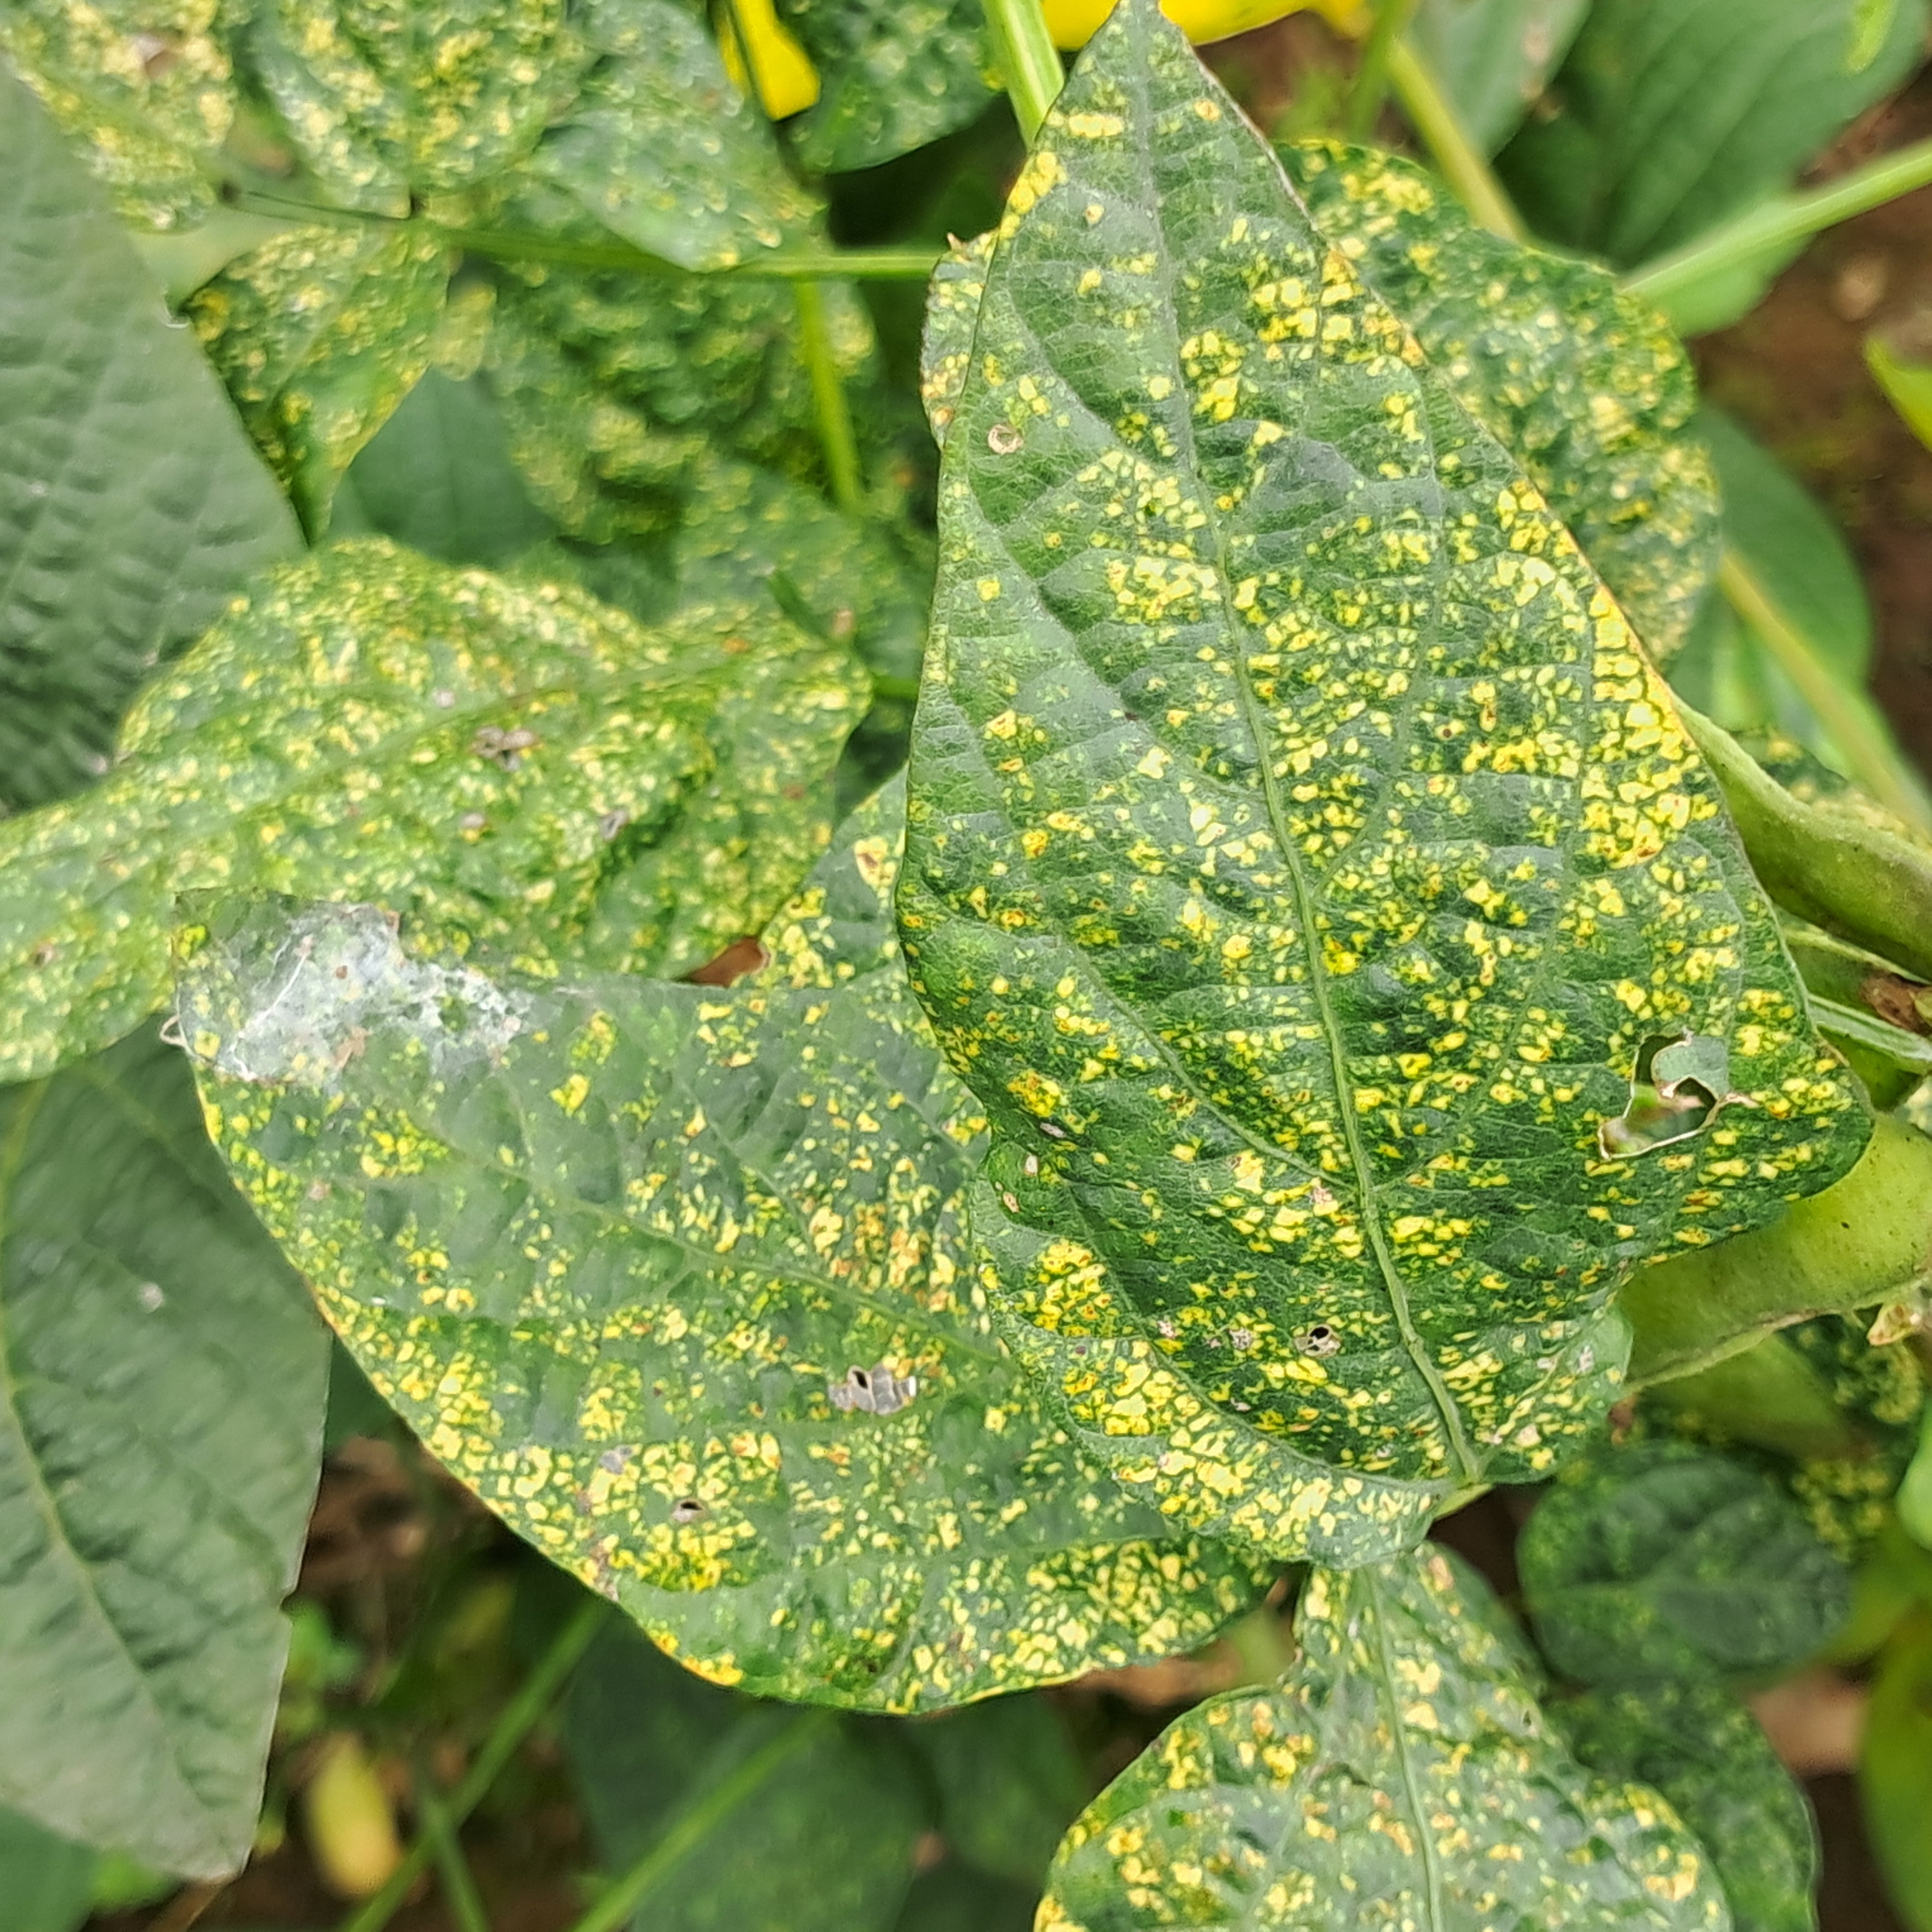
Label: Mosaic